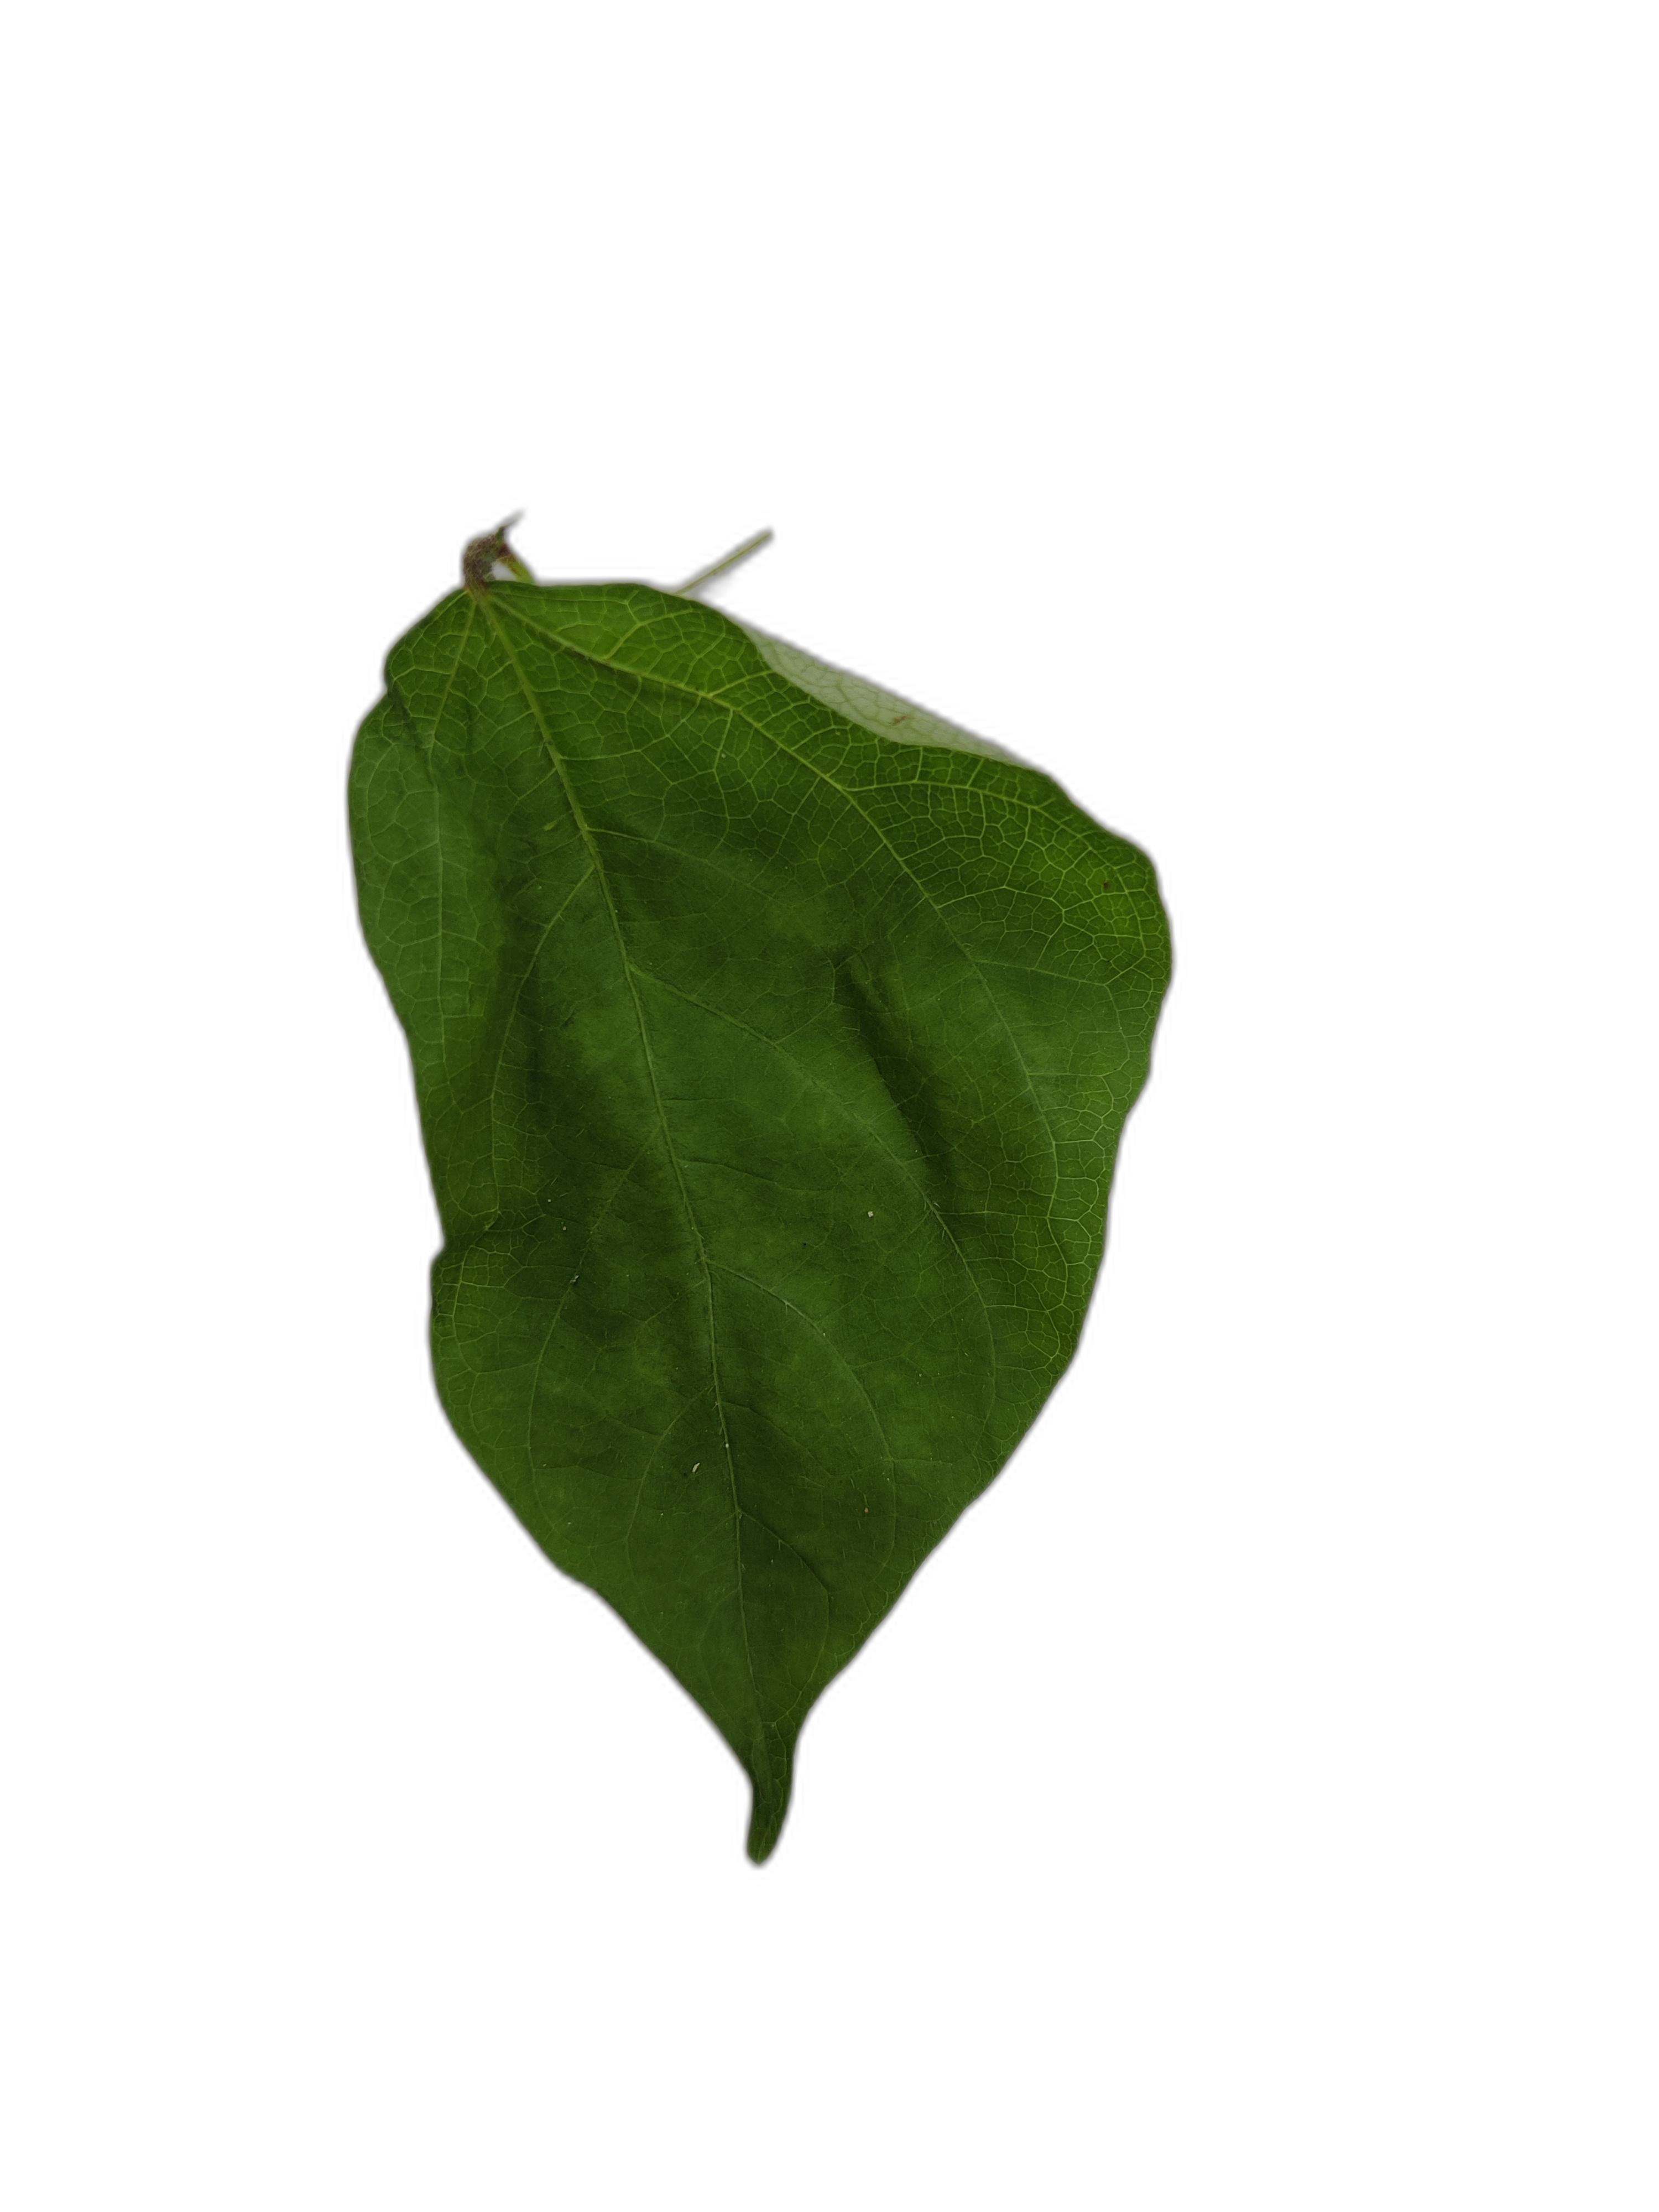
Label: Healthy